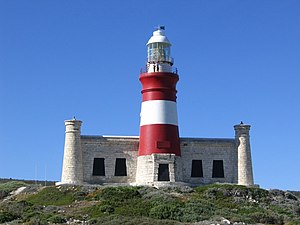
Kap Agulhas / Billedgalleri
Kap Agulhas er Afrikas sydligste punkt. Det er beliggende 170 km øst for Kapstaden i Sydafrika.